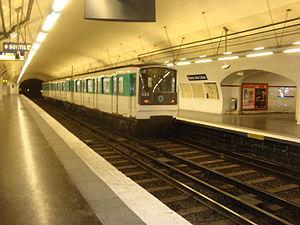
Quai de la station Porte des Lilas sur la ligne 3bis. Rame à l'arrêt avant départ direction Gambetta.
Porte des Lilas est une station des lignes 3 bis et 11 du métro de Paris. Située en limite des 19ᵉ et 20ᵉ arrondissements de Paris, elle dessert le quartier de la porte des Lilas.